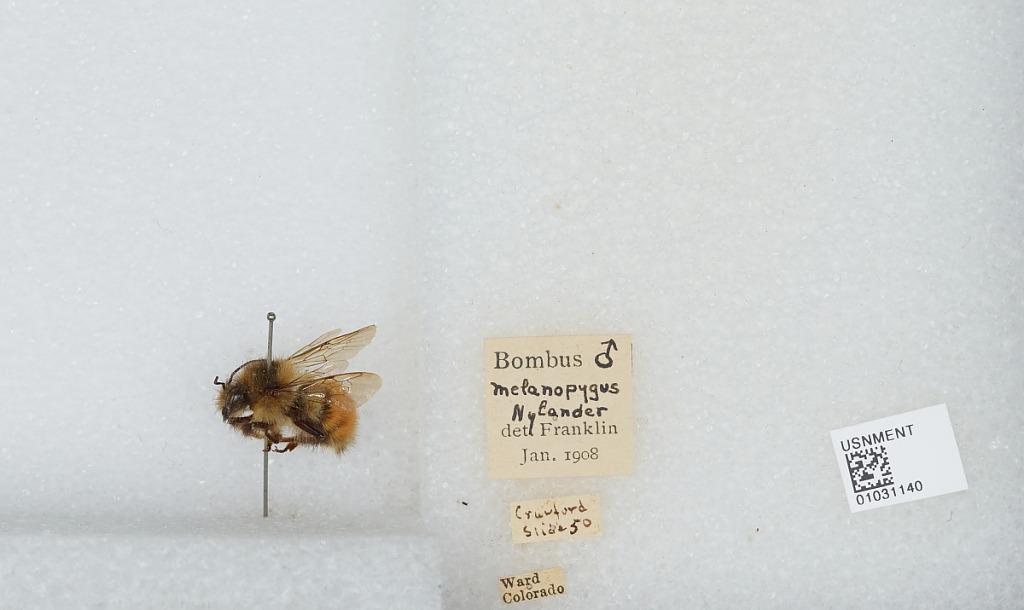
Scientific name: Bombus (Pyrobombus) melanopygus Nylander
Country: United States
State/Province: Colorado
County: Boulder
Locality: Ward
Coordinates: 40.0722, -105.508
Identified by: Franklin